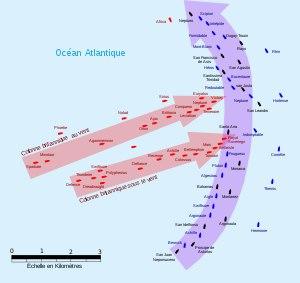
Le HMS Temeraire est un navire de ligne de deuxième rang de 98 canons construit pour la Royal Navy. Deuxième navire de la classe Neptune, il est lancé en 1798. Il sert au cours des guerres de la Révolution française et napoléoniennes, la plupart du temps lors de blocus ou d'escorte de convois. Il ne participe activement qu'une seule fois au combat, à la bataille de Trafalgar en 1805, mais acquiert une plus grande notoriété ultérieurement par les représentations ou les citations qui en sont faites en littérature et dans des œuvres d'art, notamment sous le nom de The Fighting Temeraire.
Le HMS Bellerophon est un navire de ligne de 3ᵉ rang de 74 canons construit pour la Royal Navy. Lancé en 1786, ce navire de classe Arrogant est actif au cours des guerres de la Révolution française et des guerres napoléoniennes, la plupart du temps sur des missions de blocus maritime ou d'escorte de convoi. Connu des marins comme le Billy Ruffian, il participe à trois combats notables : la bataille du 13 prairial an II, la bataille d'Aboukir et la bataille de Trafalgar. Il est le navire à bord duquel Napoléon Iᵉʳ finit par se rendre, mettant ainsi fin à près de 22 années de guerre continue avec la France.
Ordre de bataille de la bataille de Trafalgar qui fournit l'organisation des deux flottes de cette bataille navale qui oppose le 21 octobre 1805 la flotte franco-espagnole sous les ordres du vice-amiral Pierre Charles Silvestre de Villeneuve, à la flotte britannique commandée par le vice-amiral Horatio Nelson.
La bataille de Trafalgar oppose le 21 octobre 1805 la flotte franco-espagnole sous les ordres du vice-amiral Villeneuve, à la flotte britannique commandée par le vice admiral Nelson.
« England expects that every man will do his duty » est une expression anglaise célèbre, qui a pour origine un signal par pavillons utilisé par le vice-amiral britannique Horatio Nelson depuis son navire amiral HMS Victory le 21 octobre 1805 lorsque la bataille de Trafalgar fut sur le point de débuter.
L’Achille est un navire de guerre français en service de 1803 à 1805.
Olivier Jourdan de la Passardière, né à Granville le 11 mars 1783, et mort à Cherbourg le 20 décembre 1862, est un officier de la Marine sous le Premier Empire et la Restauration. Il participe à la bataille de Trafalgar, puis en 1815, est le dernier officier français de la Marine à accompagner Napoléon Bonaparte, encore libre, à bord du navire anglais, le Bellerophon, où l’empereur commença sa captivité.
Le HMS Agamemnon, surnommé Eggs-and-Bacon, est un navire de ligne de 3ᵉ rang de classe Ardent possédant 64 canons. Appartenant à la Royal Navy, il participe à la guerre d'indépendance des États-Unis, aux guerres de la Révolution française et aux guerres napoléoniennes. C'était le navire favori d'Horatio Nelson. Nommé d'après le héros grec Agamemnon, il est le premier navire de la Royal Navy à porter ce nom.